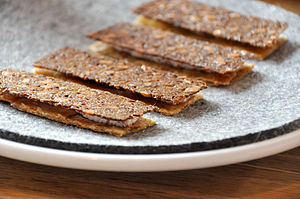
Rygeost
Tynde rugbrødsskiver og kyllingskind med rygeost og kaviar.
Rygeost er en surmælksost, som saltes og krydres med kommen, og ryges med halm eller brændenælder.